Womanhunt

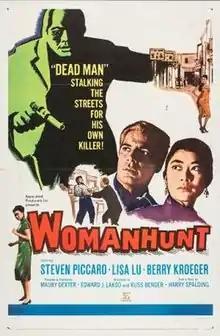
Theatrical release poster

Womanhunt is a 1962 American drama film directed by Maury Dexter and written by Russ Bender and Edward J. Lakso. The film stars Steven Piccaro, Lisa Lu, Berry Kroeger, Bob Okazaki, Ann Carroll, Tom Daly and Ivan Bonar. The film was released on June 3, 1962, by 20th Century Fox.